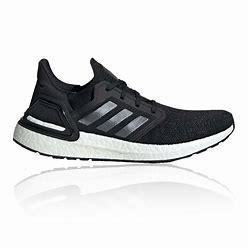
Brand: Adidas
Model: Ultra Boost 20